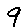
Label: 9